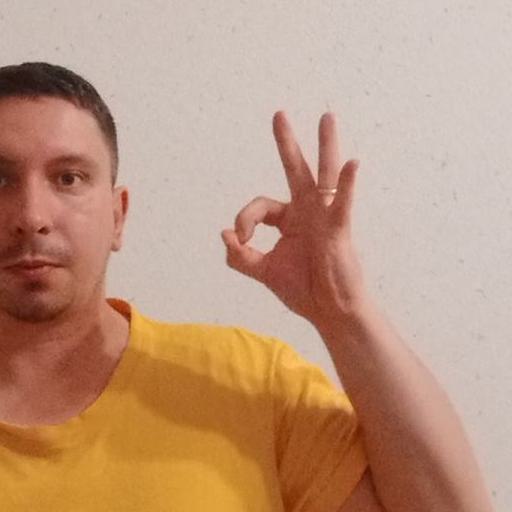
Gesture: ok